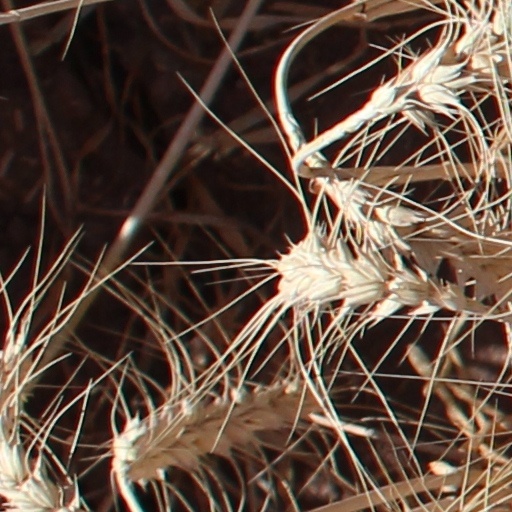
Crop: wheat